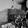
ASL letter: H